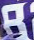
Number: 8